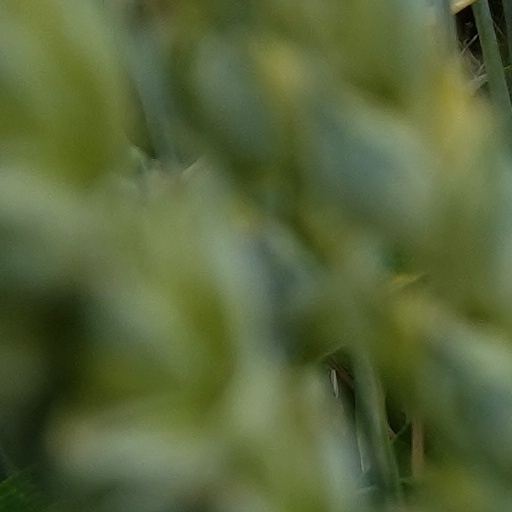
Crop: wheat